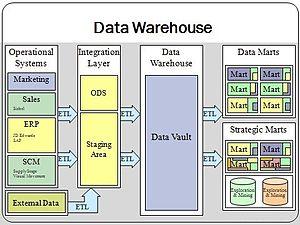
Le terme entrepôt de données ou EDD désigne une base de données utilisée pour collecter, ordonner, journaliser et stocker des informations provenant de base de données opérationnelles et fournir ainsi un socle à l'aide à la décision en entreprise.